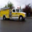
Label: truck